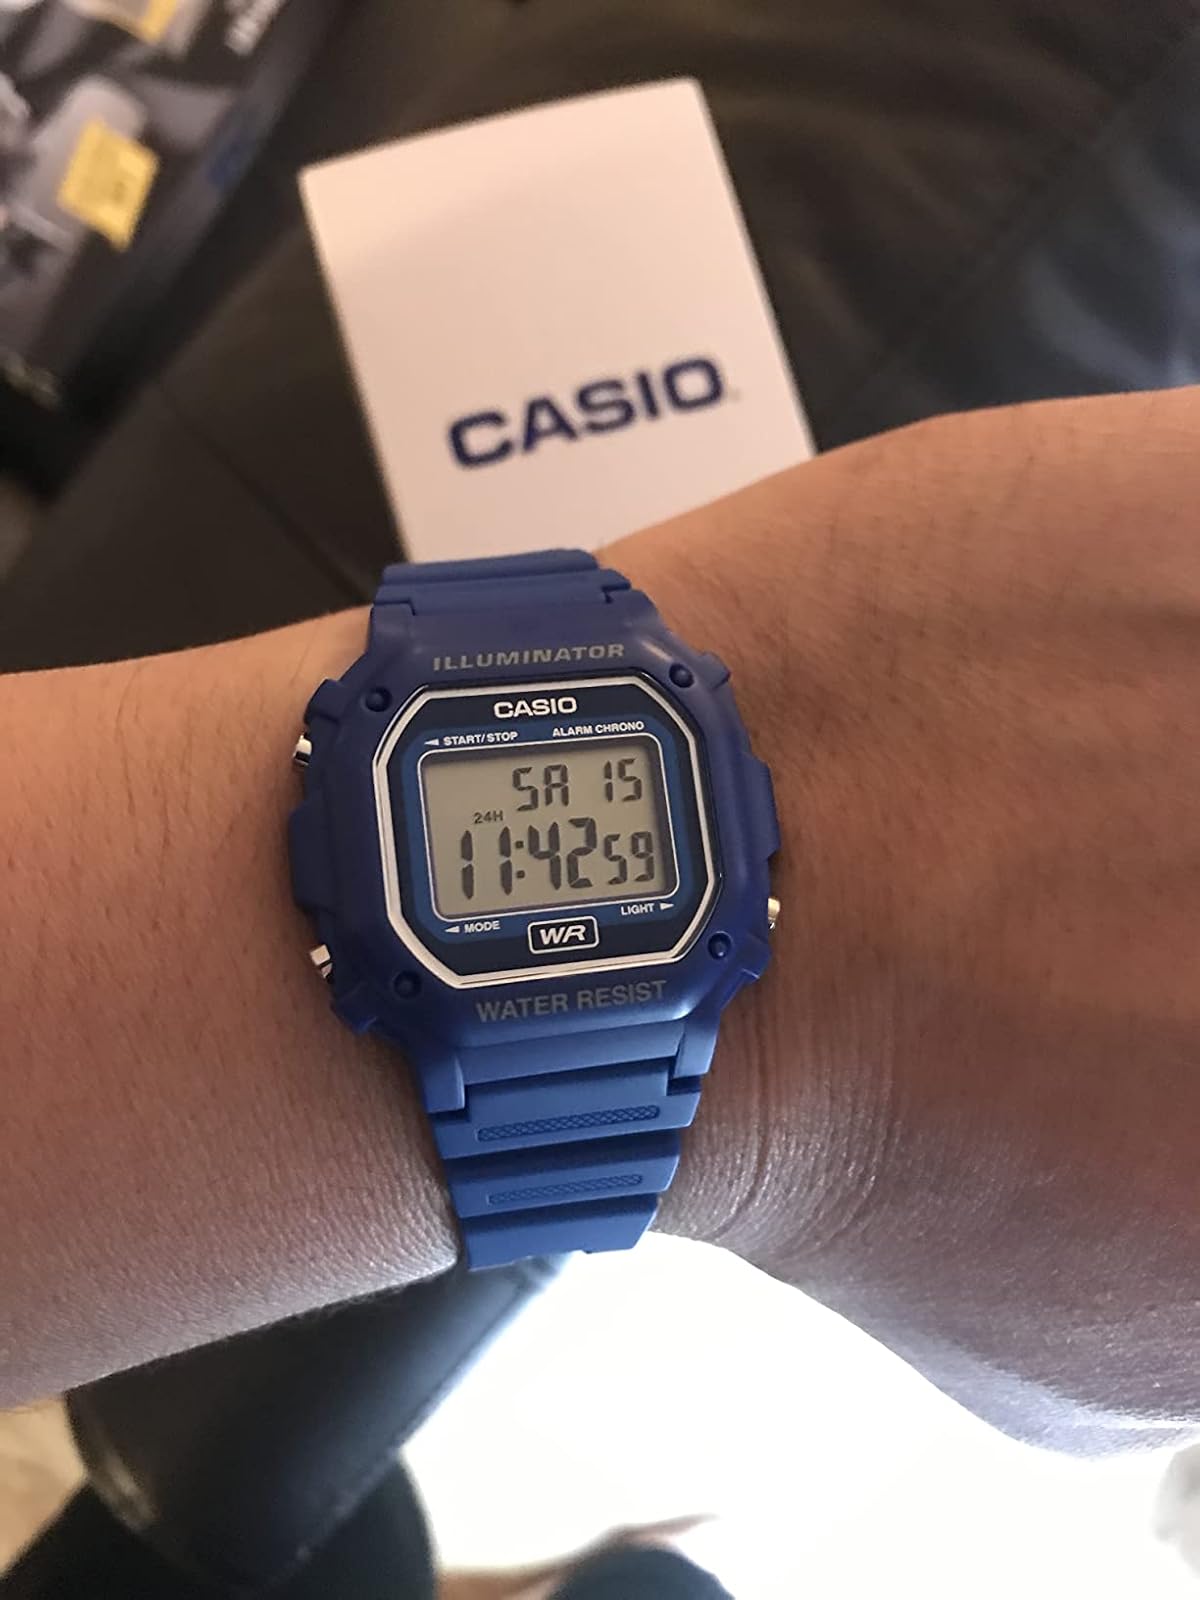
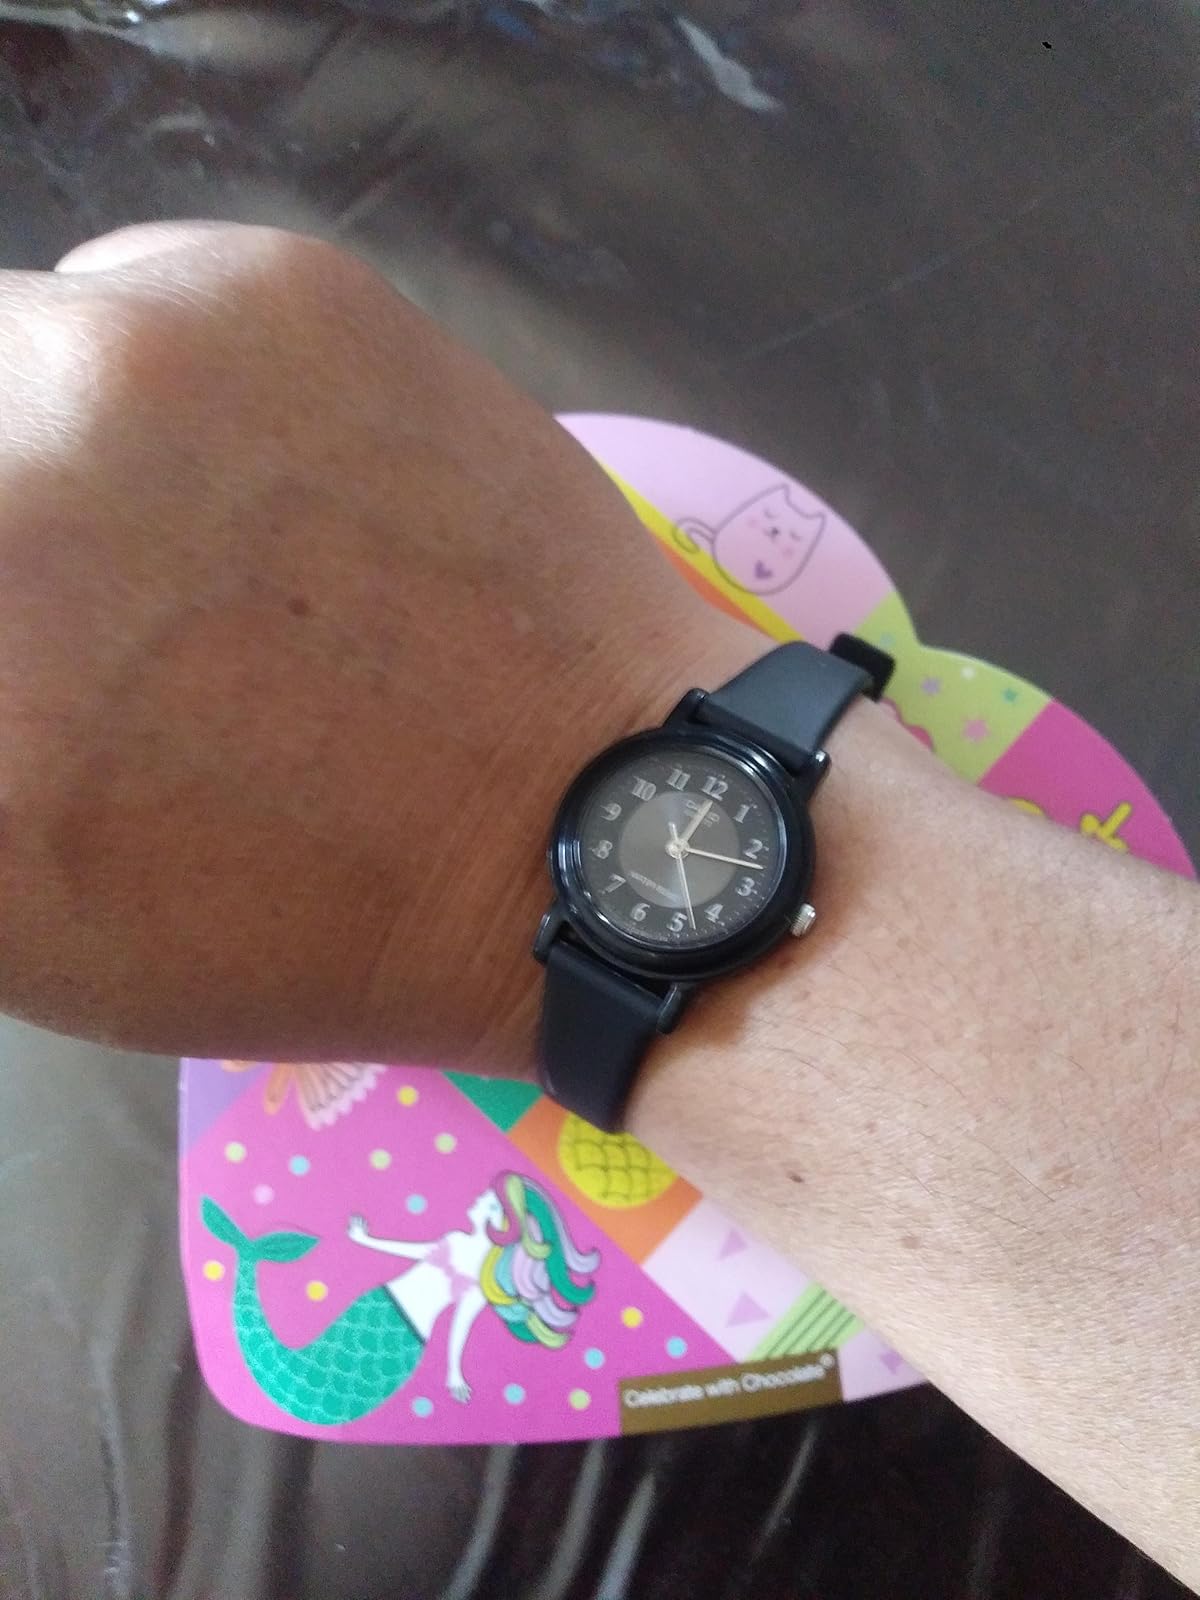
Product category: accessories_watch
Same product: no